Southernmost House

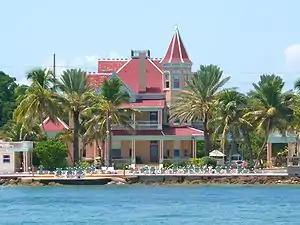
Southernmost House as seen from the Atlantic Ocean

Judge Jeptha Vining Harris built the mansion that is now called the Southernmost House in 1897 for $250,000. His wife was the youngest daughter of William Curry, one of Florida’s first millionaires. The Curry family were builders with eight mansions in the Historic District of Key West. The Harris family were prominent citizens at the turn of the century and had invested in Henry Flagler's Overseas Railroad to Key West, often entertaining him at the mansion during the railroad's construction.